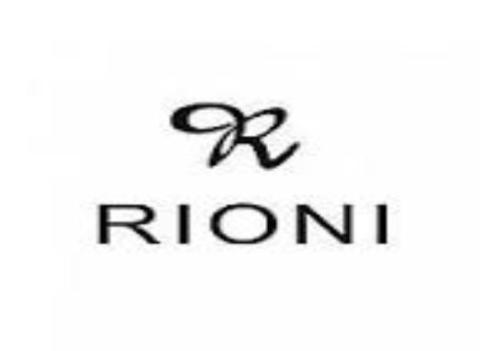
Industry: Clothes